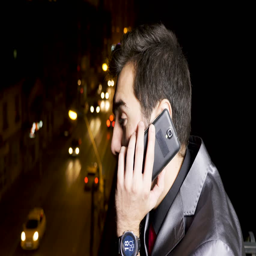
businessman at the balcony talking on the phone in the night .